Barbara Rose Johns

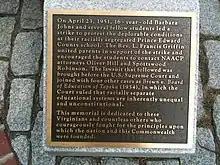
Plaque on Virginia Capitol Grounds commemorating Barbara Johns' initiative in integrating Virginia schools

While living in Prince Edward County, Powell was educated in segregated public schools. In 1951, 16-year-old Powell was a junior at the all-black Moton High School in Farmville. Across town was another school, open exclusively to white students. The resources available to each school, and the quality of the facilities, were unequal. Powell's school was designed and built to hold roughly 200 students, though by 1951 enrollment was twice that number. According to a first-person account from Powell's sister, Joan: